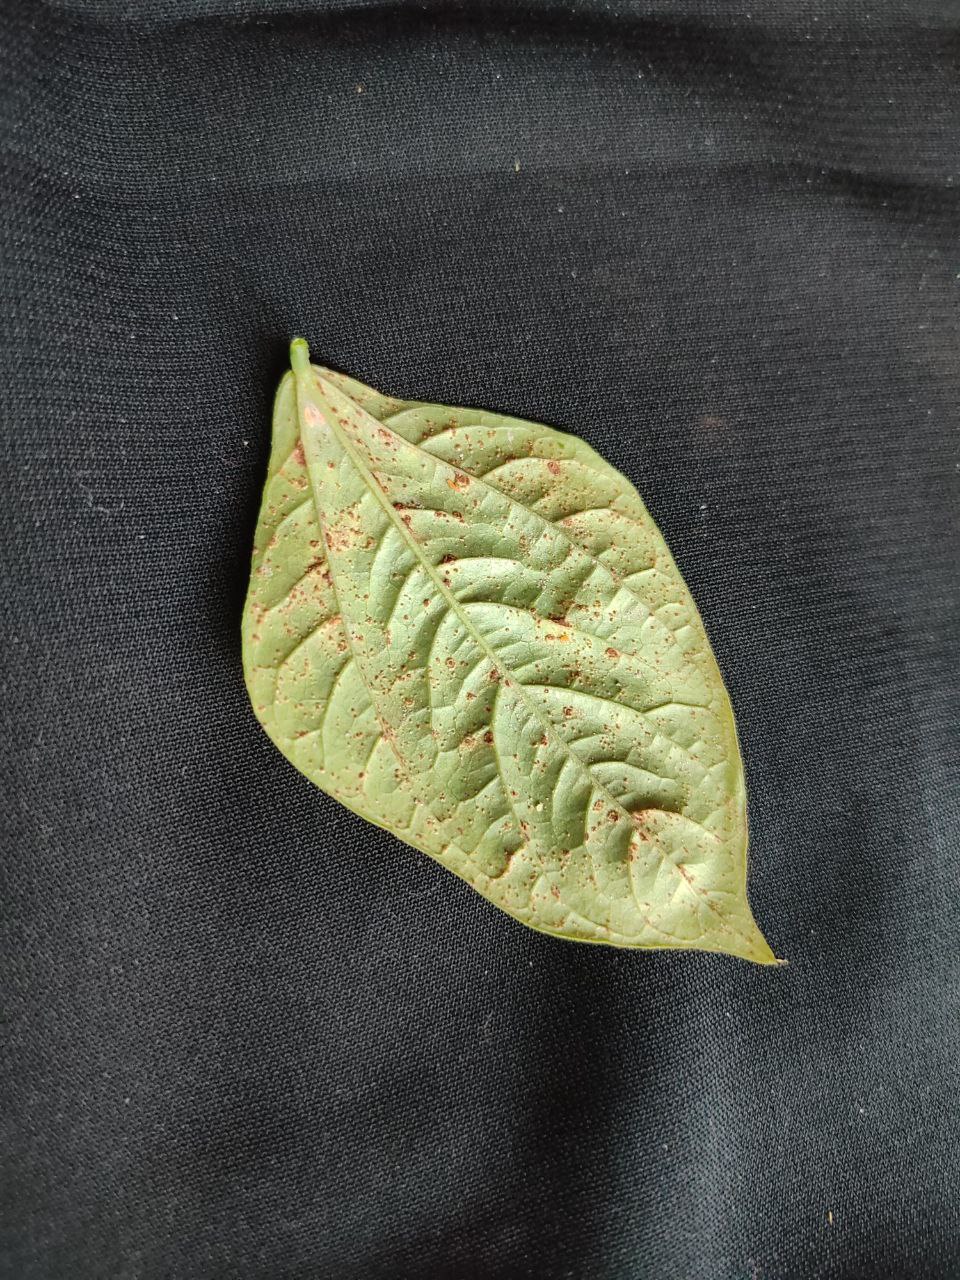
Crop: cowpea
Leaf condition: Septoria leaf spot